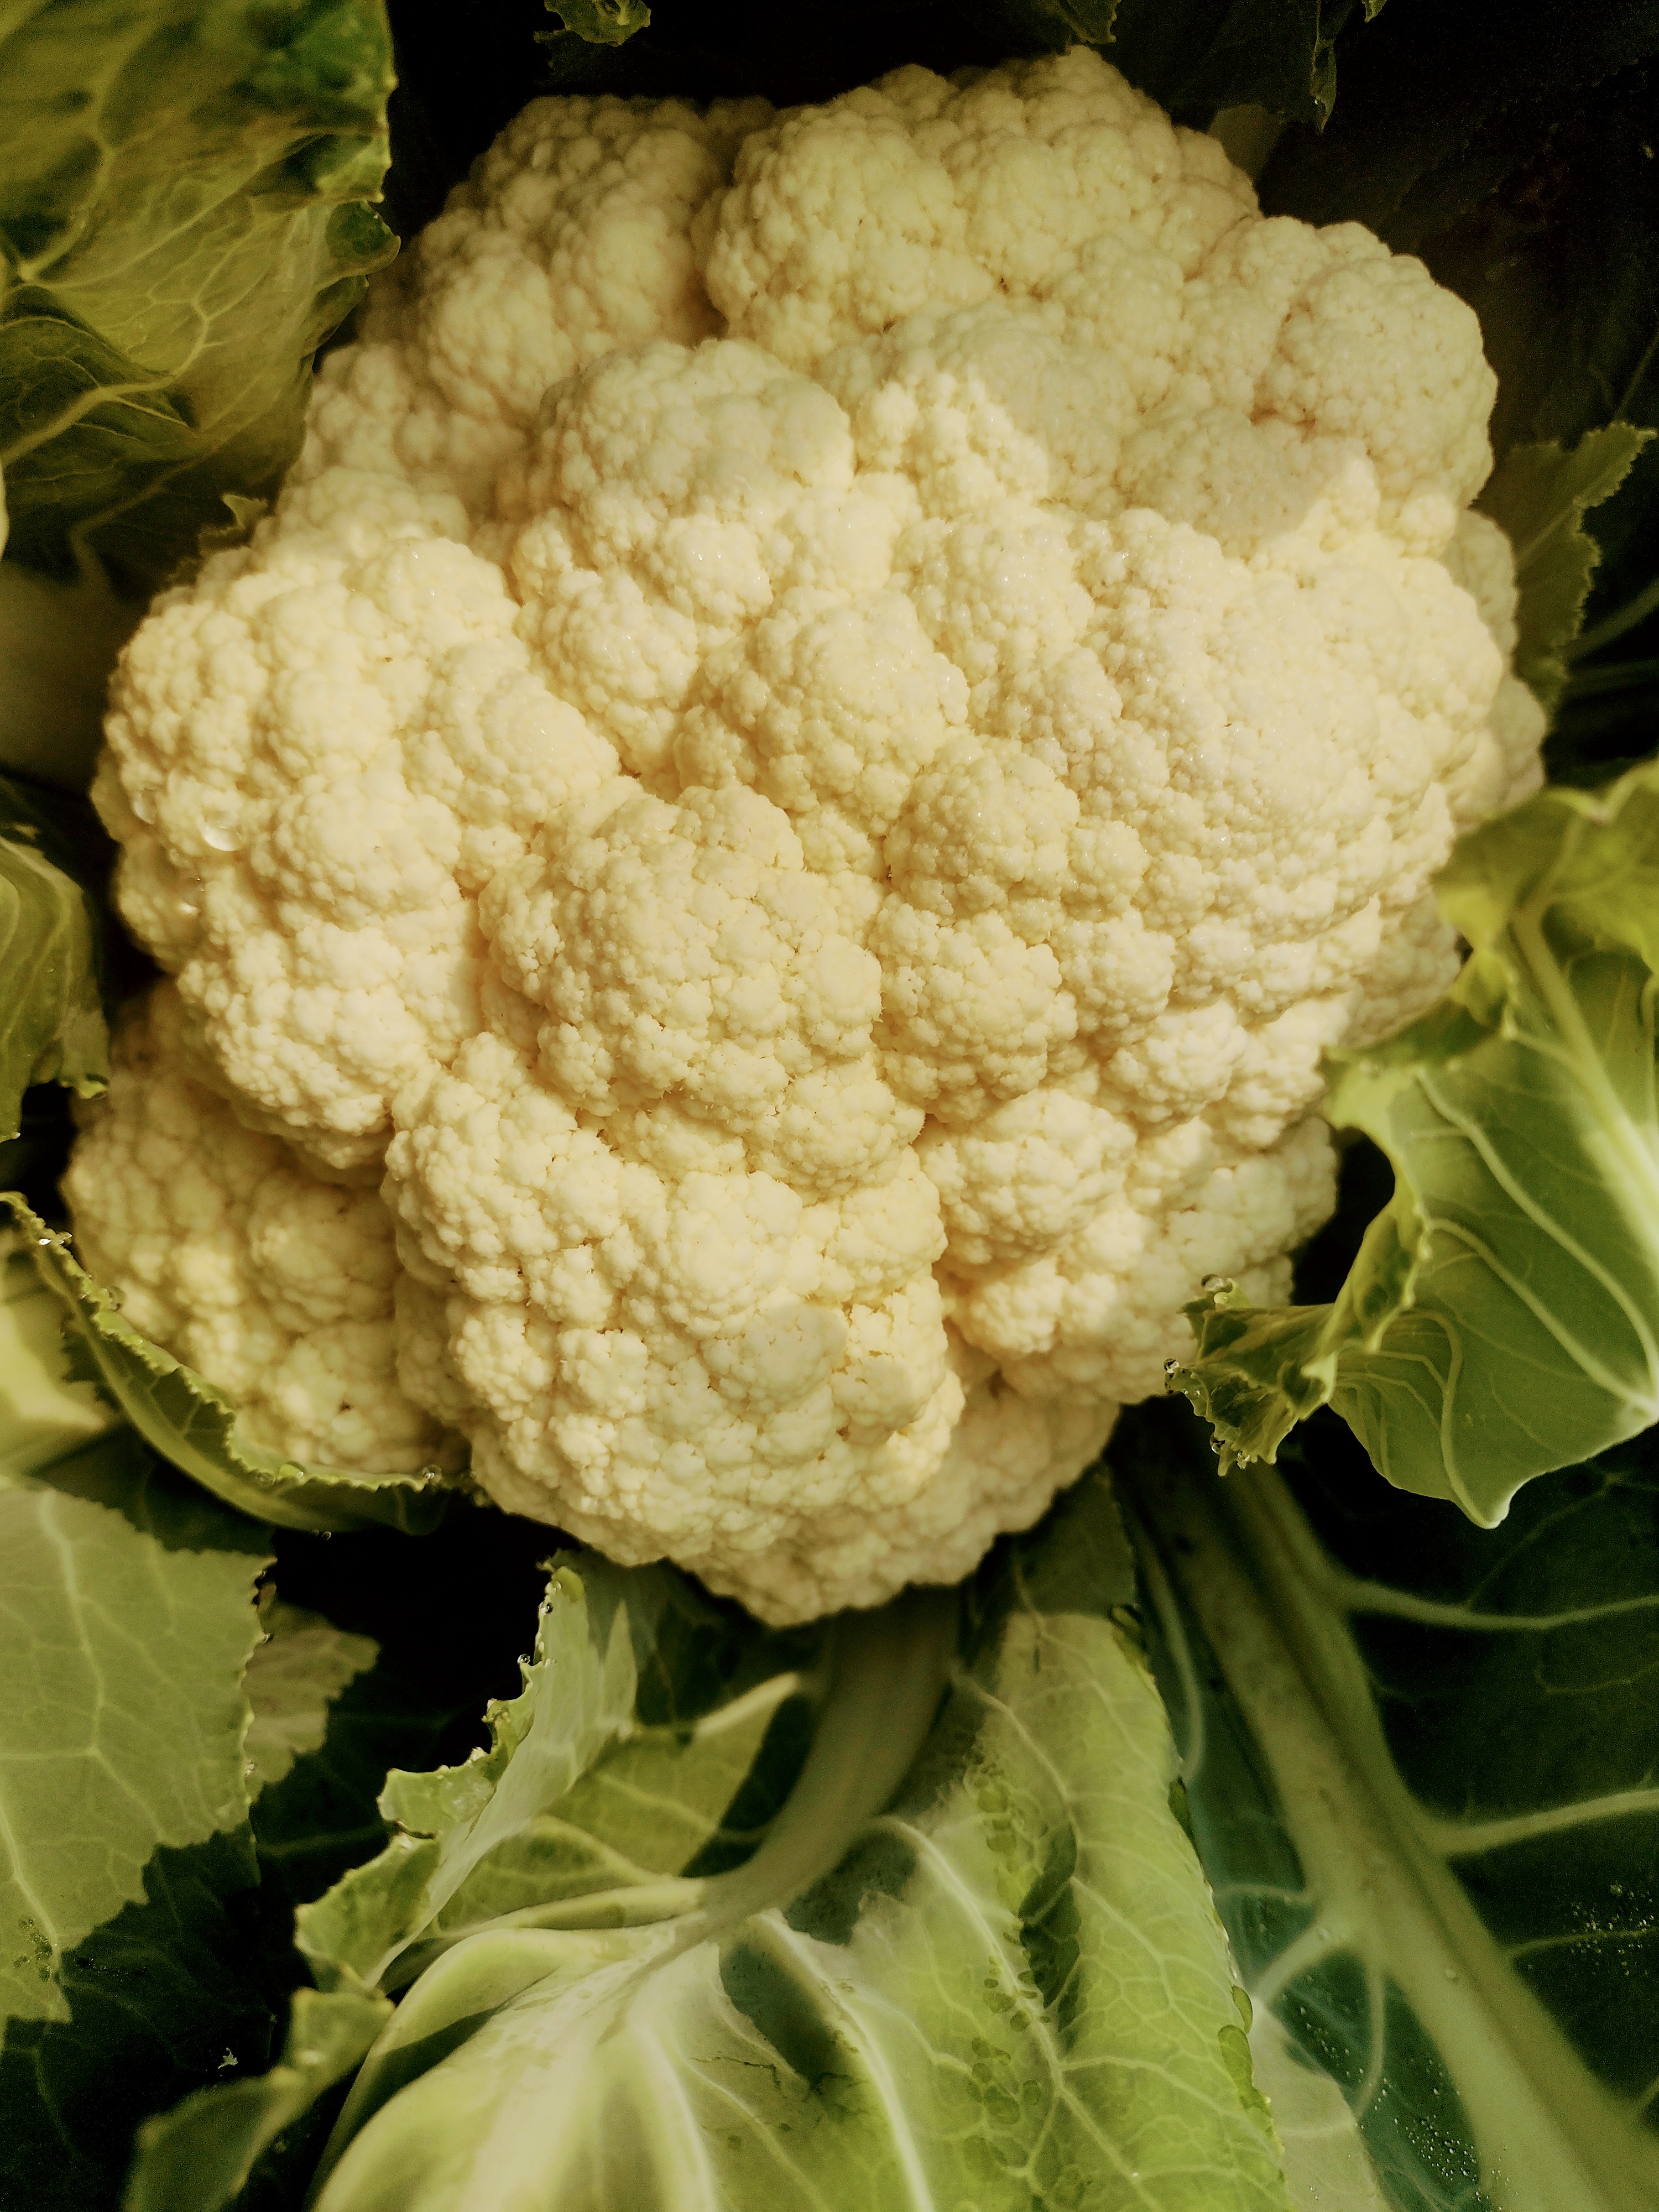
Label: No disease